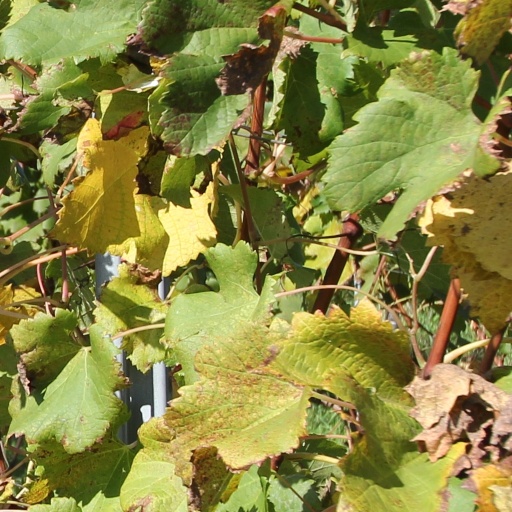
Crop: grape